Les Gras

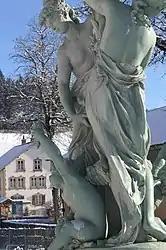
Fountain

Les Gras is a commune in the Doubs department in the Bourgogne-Franche-Comté region in eastern France.